Delaware Route 42

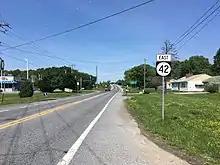
DE 42 eastbound past US 13 in Cheswold

DE 42 begins at an intersection with DE 6 in the community of Blackiston. Northwest of DE 6, the road becomes Longridge Road, which changes names to Delaney Maryland Line Road and Clayton Delaney Road before it reaches the Maryland border and becomes Maryland Route 330 (MD 330). MD 330 heads west and, by way of MD 313, provides access to US 301. From the western terminus, DE 42 heads southeast on two-lane undivided Blackiston Road. The route runs through agricultural areas with some woods and homes. The road reaches the town of Kenton, where it becomes Commerce Street. In Kenton, the route crosses an abandoned railroad line and passes residences and a few businesses, intersecting with DE 300 in the center of town.